Horatio Gates

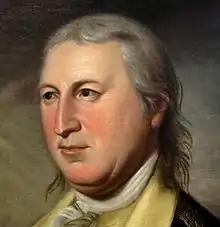
General Gates as he appears at the National Portrait Gallery in Washington, D.C.

During the French and Indian War, Gates served General Edward Braddock in America. In 1755 he accompanied the ill-fated Braddock Expedition in its attempt to control access to the Ohio Valley. This force included other future Revolutionary War leaders such as Thomas Gage, Charles Lee, Daniel Morgan, and George Washington. Gates didn't see significant combat, since he was severely injured early in the action. His experience in the early years of the war was limited to commanding small companies, but he apparently became quite good at military administration. In 1759 he was made brigade major to Brigadier General John Stanwix, a position he continued when General Robert Monckton took over Stanwix's command in 1760. Gates served under Monckton in the capture of Martinique in 1762, although he saw little combat. Monckton bestowed on him the honor of bringing news of the success to England, which brought him a promotion to major. The end of the war also brought an end to Gates' prospects for advancement, as the army was demobilized and he did not have the financial wherewithal to purchase commissions for higher ranks.